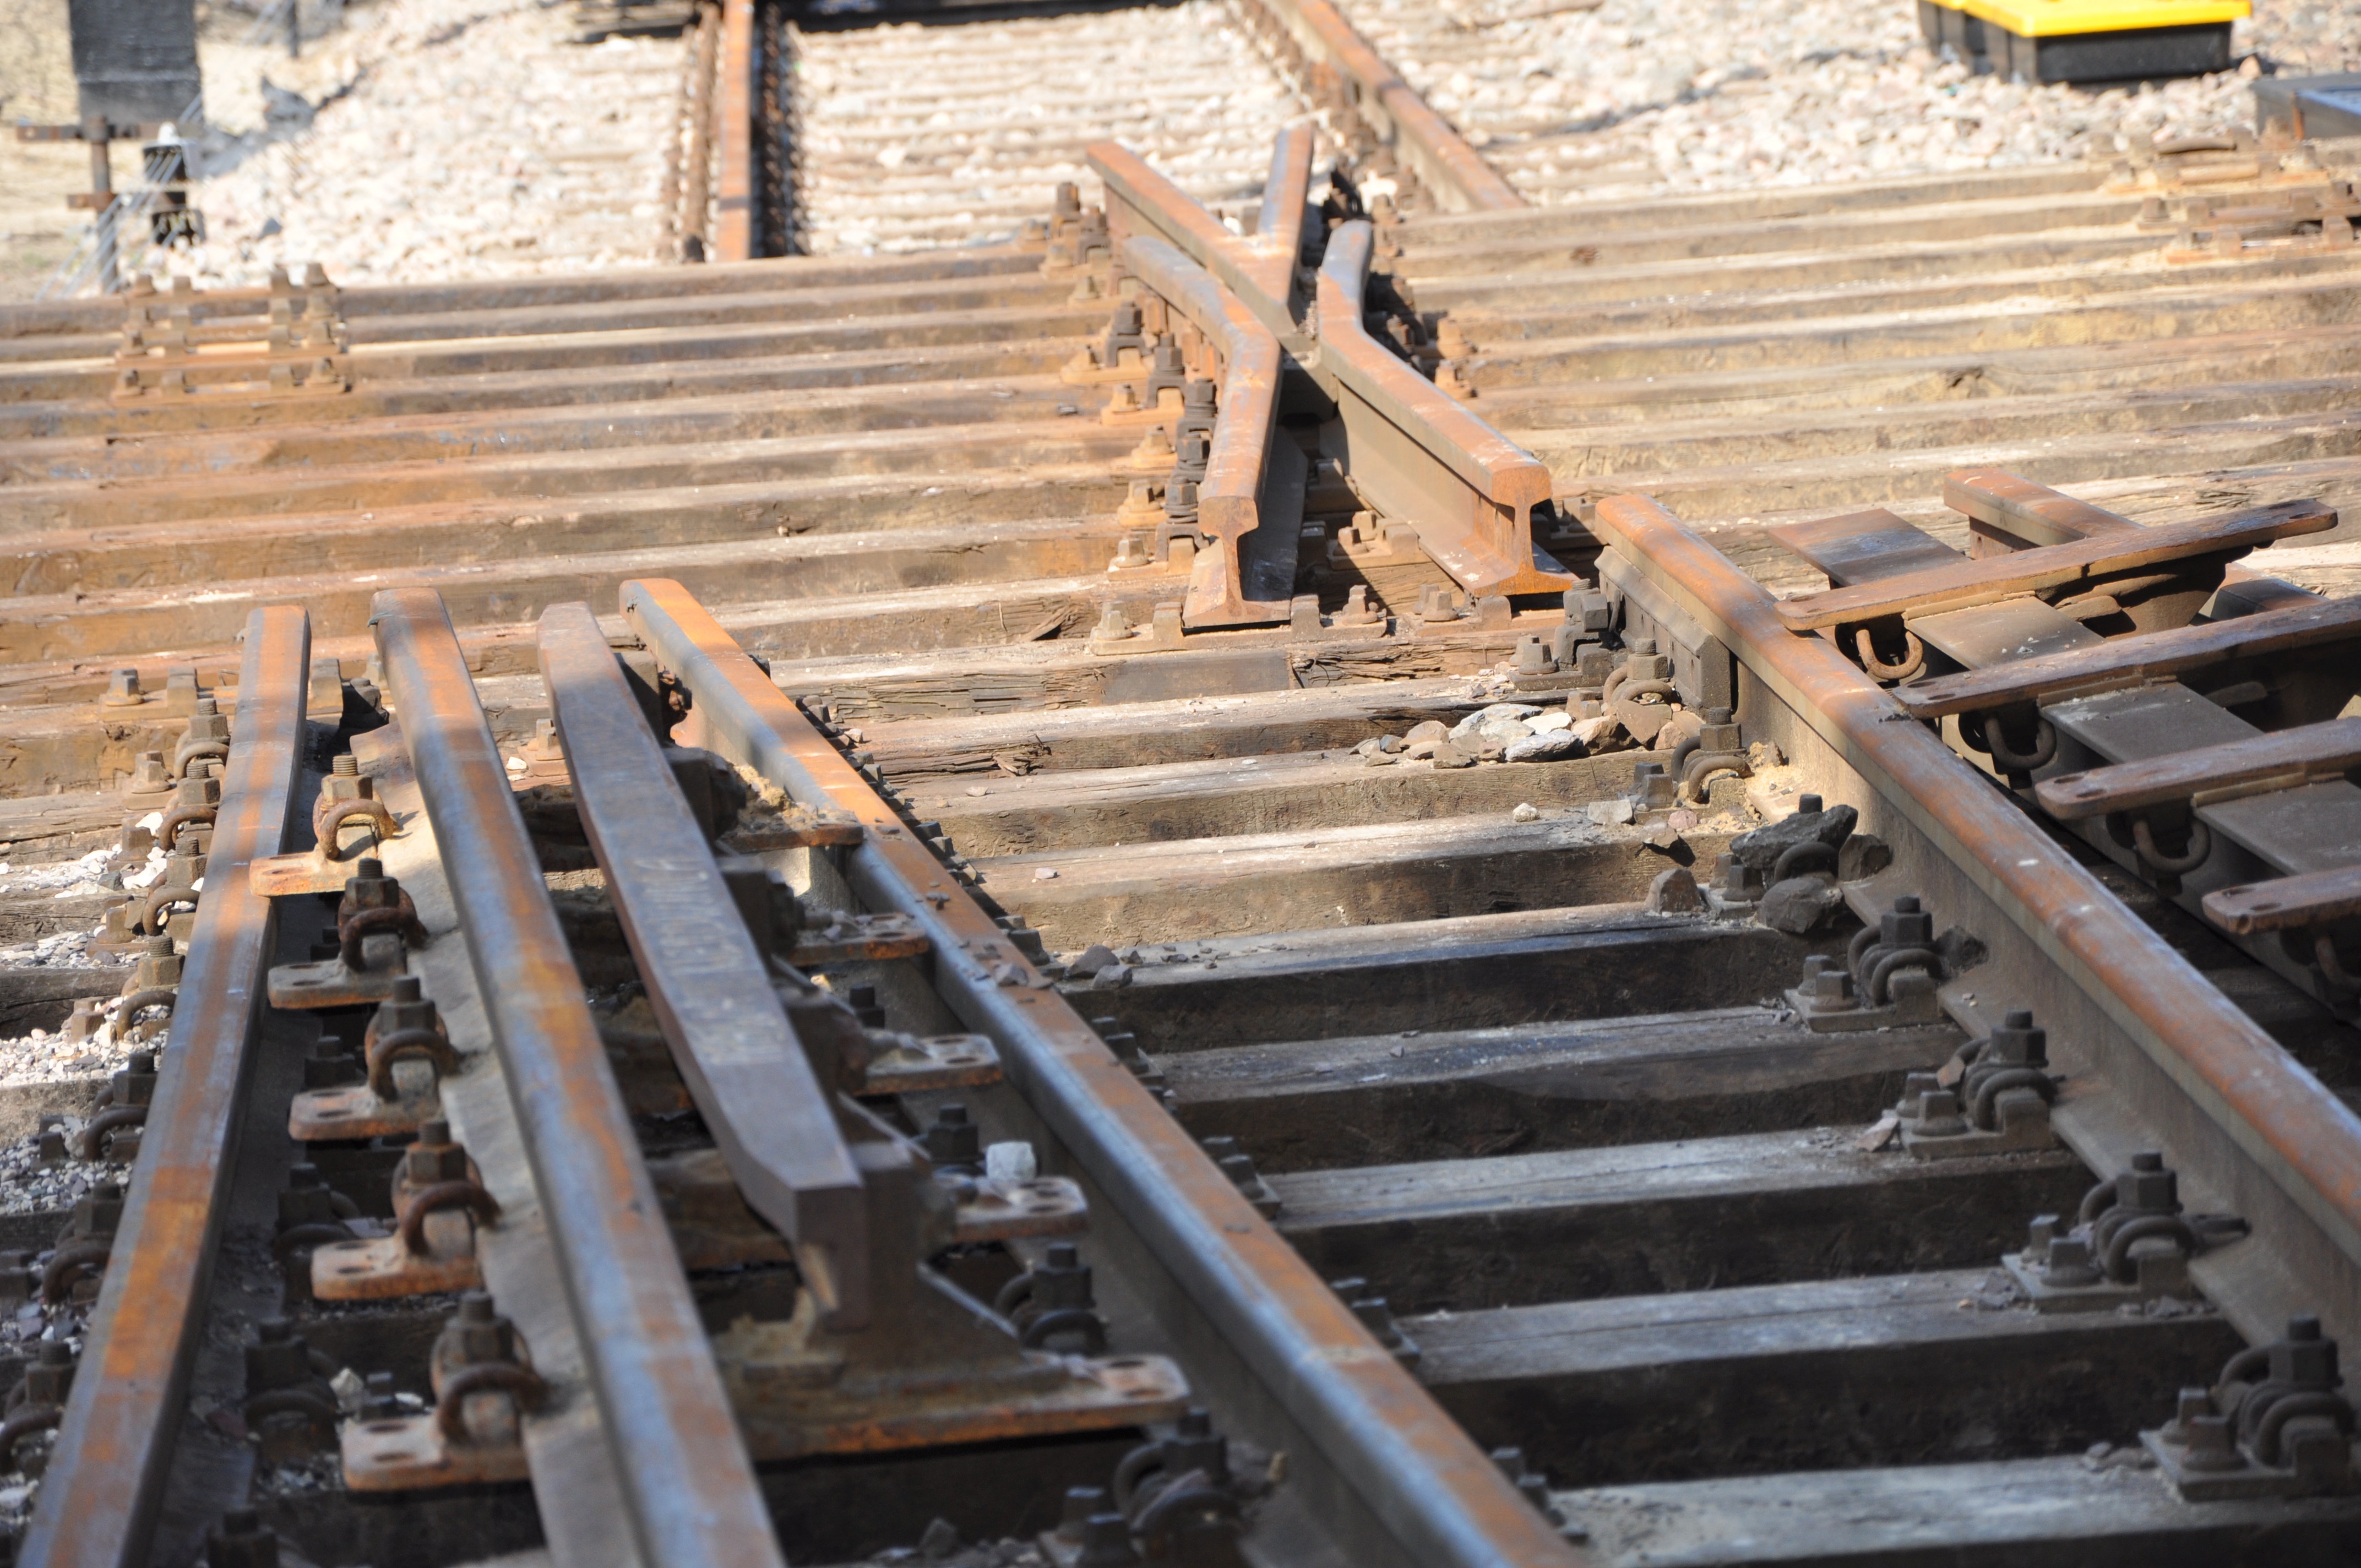
wood, track, railway, roof, beam, transport, tracks, railroad tracks